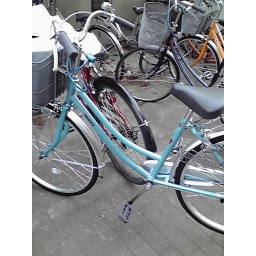
It's blue and sparkly. You need a bike in Tsukuba. Seriously.